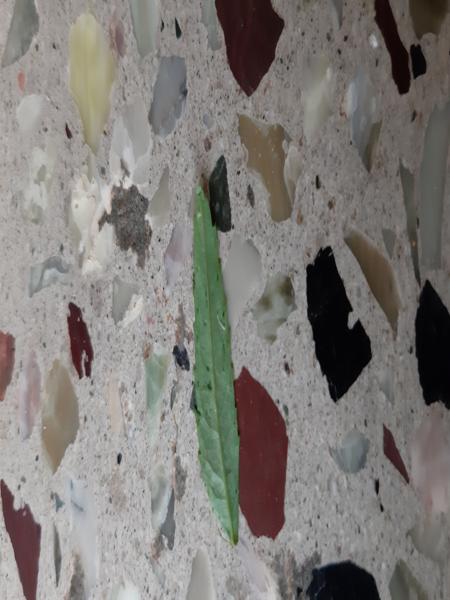
Plant: Marigold